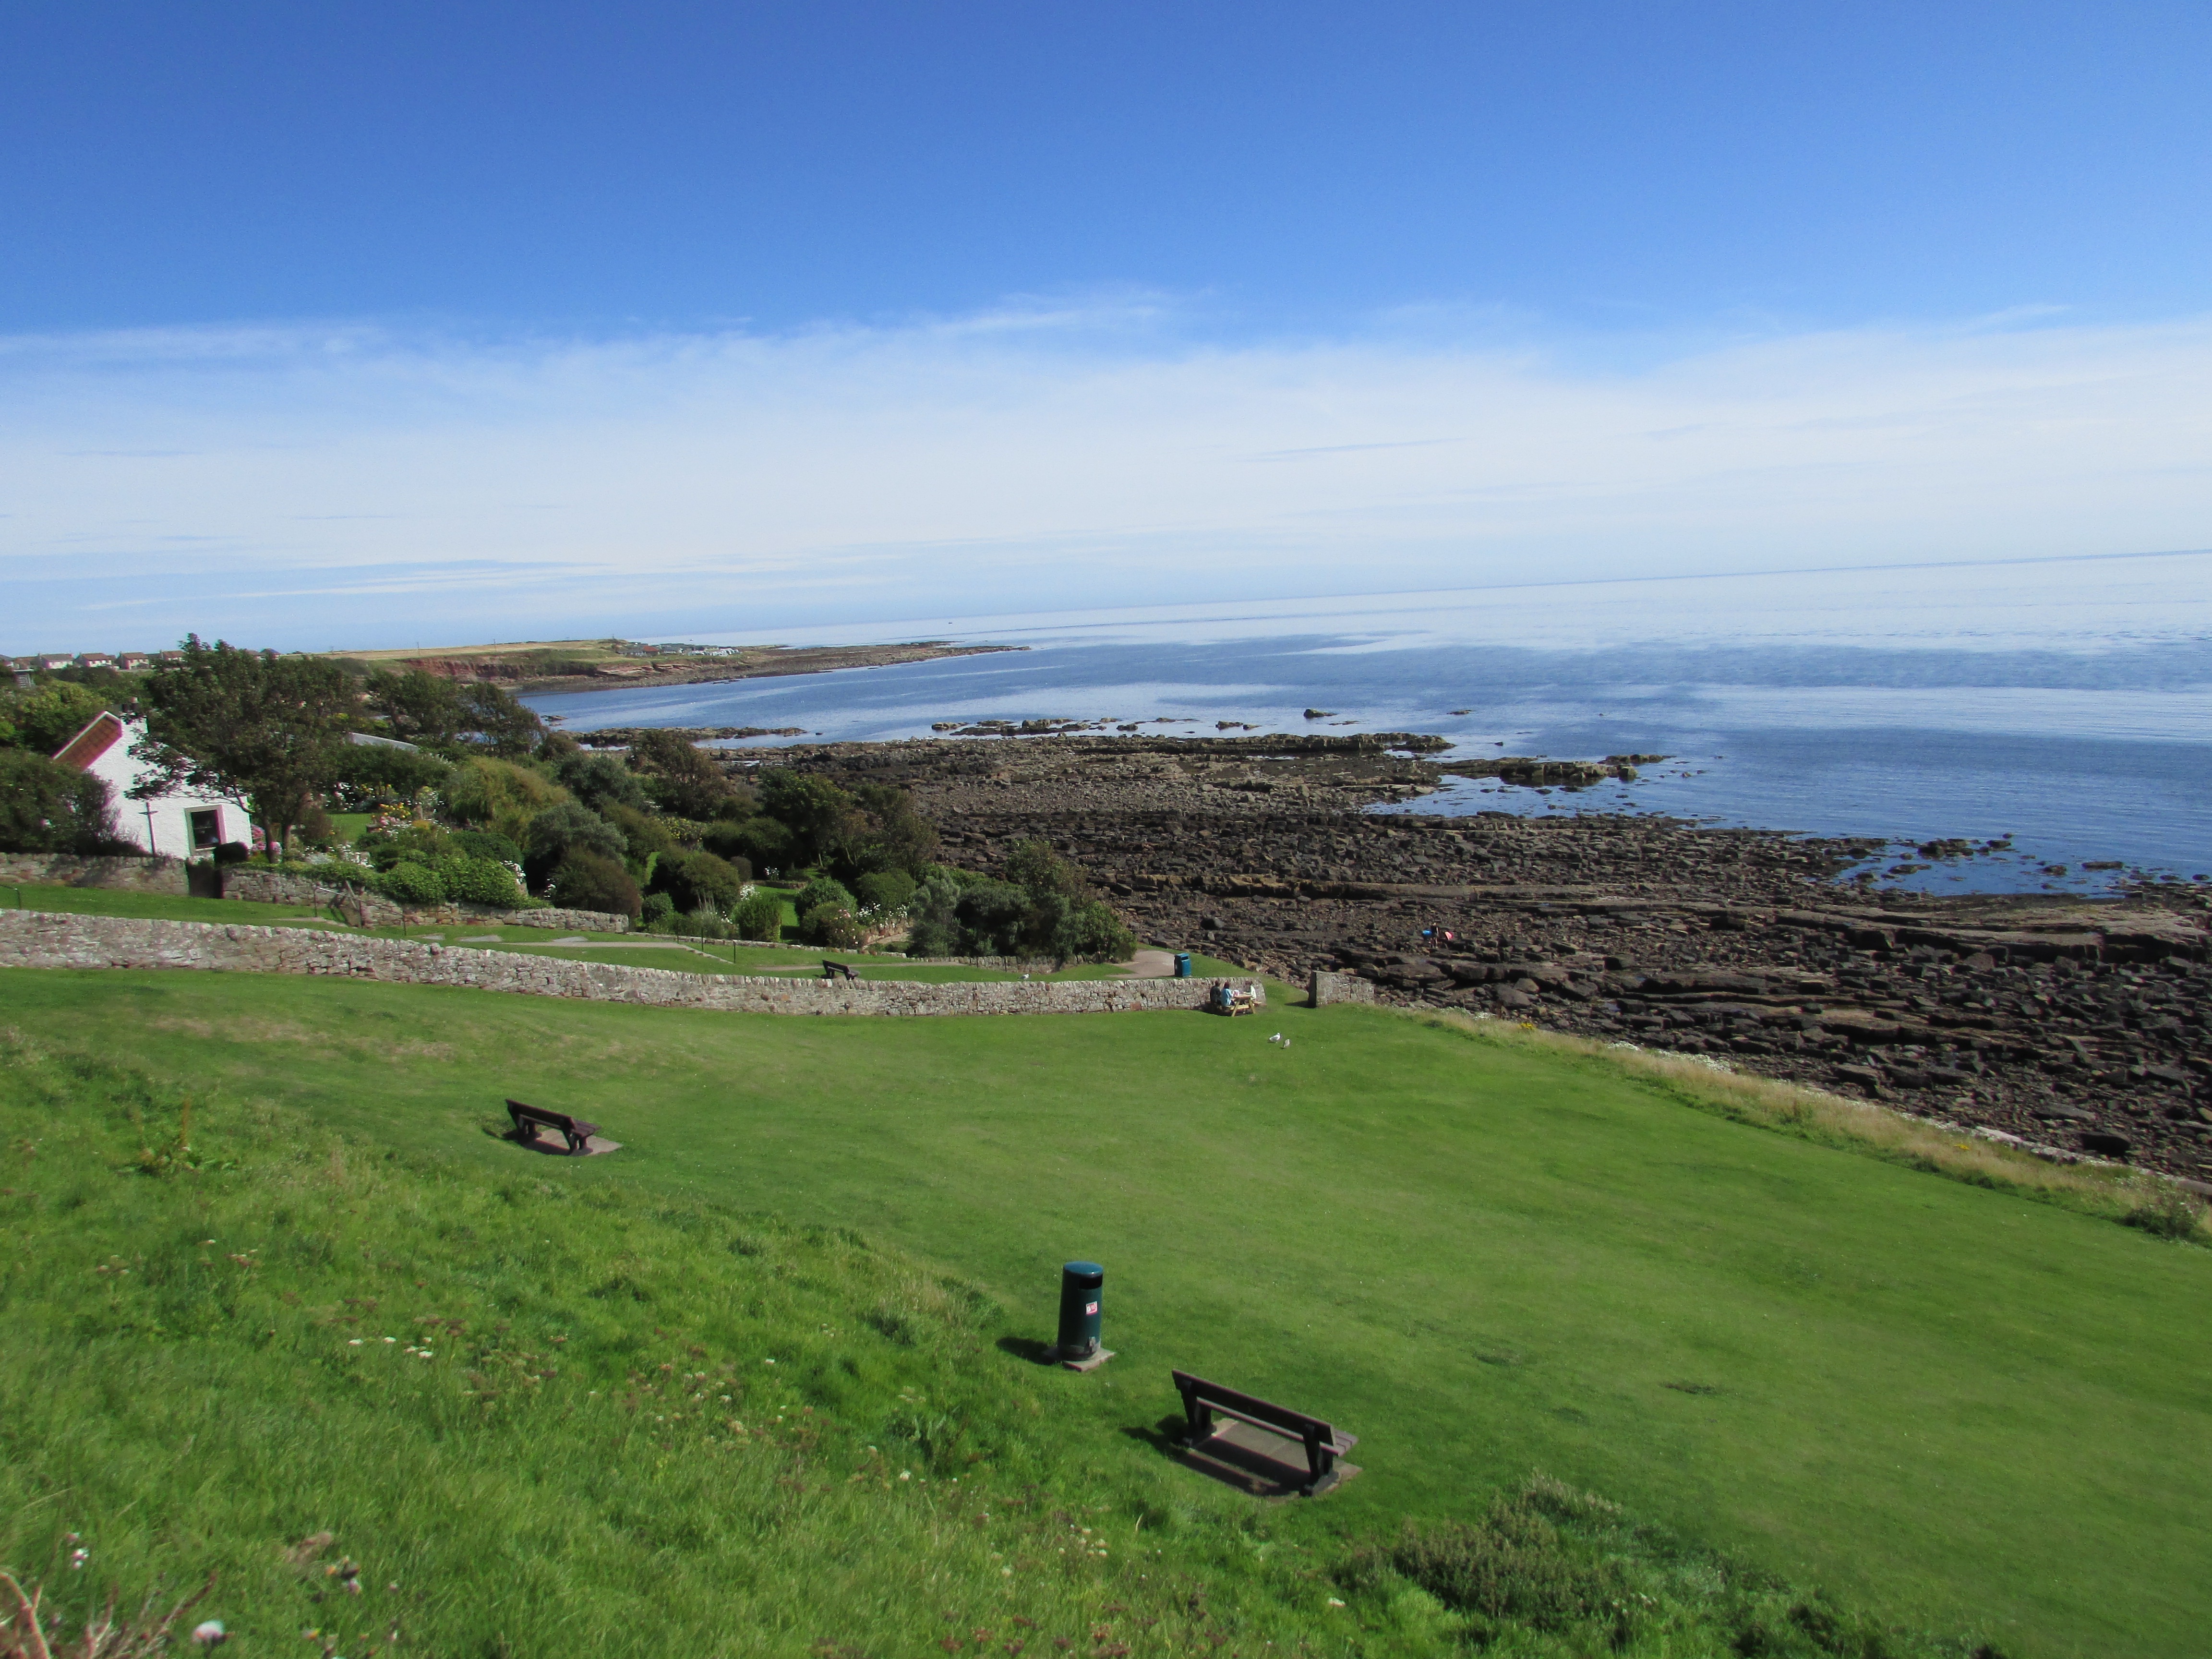
beach, landscape, sea, coast, grass, mountain, hill, coastline, cliff, bay, rocky, terrain, sports, plateau, scotland, fife, cape, crail, rural area